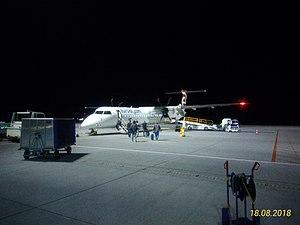
L'aéroport d'Osztyn-Mazurie est un aéroport international situé dans le nord-est de la Pologne, considéré comme la porte d'entrée de la région des lacs de Mazurie. Il est situé près du village de Szymany, à environ 10 km du centre de la ville de Szczytno, dans la voïvodie de Varmie-Mazurie. L’aéroport était auparavant connu sous le nom d’aéroport de Szymany ou d’aéroport de Szczytno-Szymany.